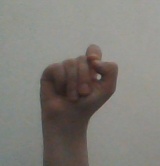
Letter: fa